Jos Verstappen

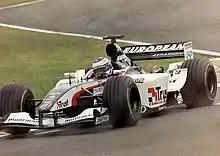
Verstappen driving for Minardi at the 2003 British Grand Prix

In he returned to Arrows, who had put together a package including Supertec engines, a chassis with good straight-line speed and a bevy of sponsors. The car proved to be unreliable, but its speed allowed Verstappen and teammate Pedro de la Rosa to dice with the front runners at several circuits. The design's small fuel tank meant the cars were often lighter than their rivals. In his second race back at Interlagos he ran 6th before spinning due to a sore neck brought on by his lack of recent seat time. In the wet/dry Canadian Grand Prix, he drove superbly in the later stages to move into 5th position and score his first points since 1996. After the first corner accidents in Austria de la Rosa and Verstappen ran 4th and 5th but mechanical problems sidelined them both. Verstappen would score only once again, a strong 4th place at Monza.